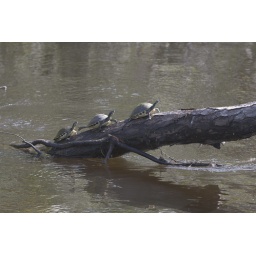
Three turtles basking in the sun on a dead tree in the Loxahatchee River. (Jonathan Dickinson State Park)